Subcompact car

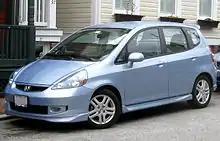
Between 2006 and 2008, Honda Fit annual sales increased three-fold.

Because of consumer demand for fuel-efficient cars during the mid- to late-2000s, sales of subcompact cars made them the fastest growing market category in the U.S. In 2006, three major subcompact models were introduced to the market, the Toyota Yaris, Honda Fit, and Nissan Versa. These models were released by their manufacturers to aim at a group of younger buyers who otherwise shop for used cars. While fuel prices at the time were increasing, the small cars were planned before fuel prices soared; for example, Honda had announced that it would release a subcompact model as early as 2004.